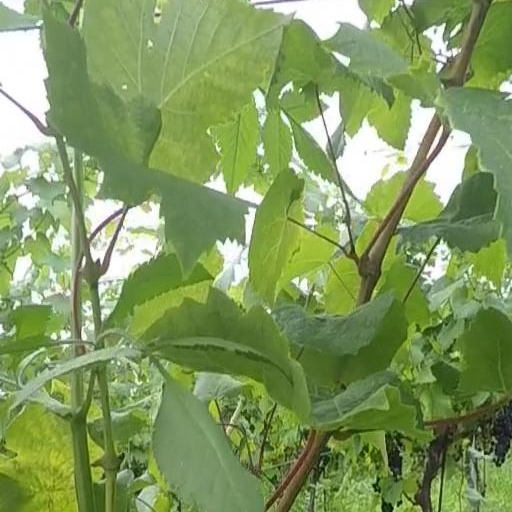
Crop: grape